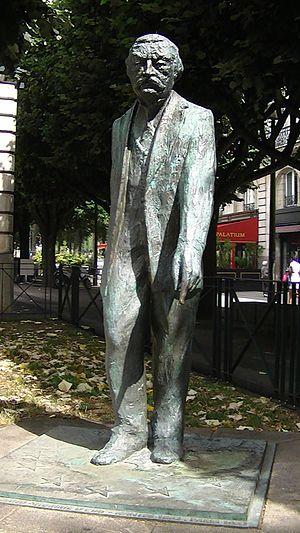
Cet article tente de recenser les principales œuvres d'art public à Nantes, en France.
Aristide Briand, né le 28 mars 1862 à Nantes et mort le 7 mars 1932 à Paris, est un avocat et un homme politique français. Onze fois président du Conseil et vingt-six fois ministre sous la Troisième République, il joue un rôle essentiel dans les relations internationales après la Première Guerre mondiale. Par ailleurs, il est l'initiateur et le rapporteur de la loi de séparation des Églises et de l'État adoptée en 1905, codifiant la laïcité en France.